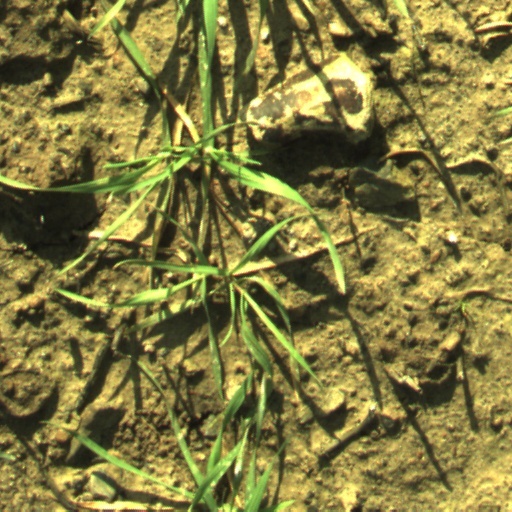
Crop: wheat